Fuxing Island station

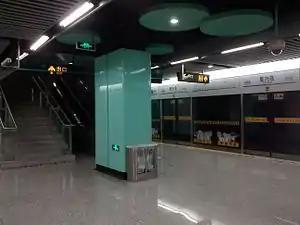
Station platform

Fuxing Island is a Shanghai Metro station located on Line 12 within Fuxing Island, a part of Yangpu District, Shanghai. The station opened on 29 December 2013.